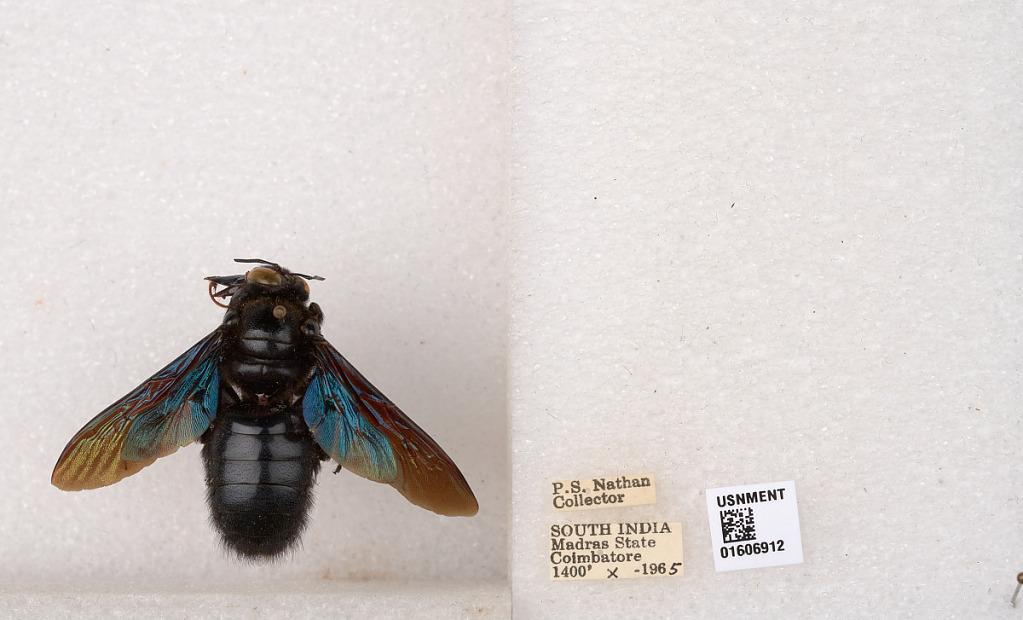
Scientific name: Xylocopa (Biluna) auripennis auripennis Lepeletier
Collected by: P. Nathan
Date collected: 1965-10-1
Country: India
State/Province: Tamil Nadu
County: Coimbatore
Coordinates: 10.9955, 76.9034